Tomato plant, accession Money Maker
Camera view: bottom (45 deg); turntable rotation: 180 degrees
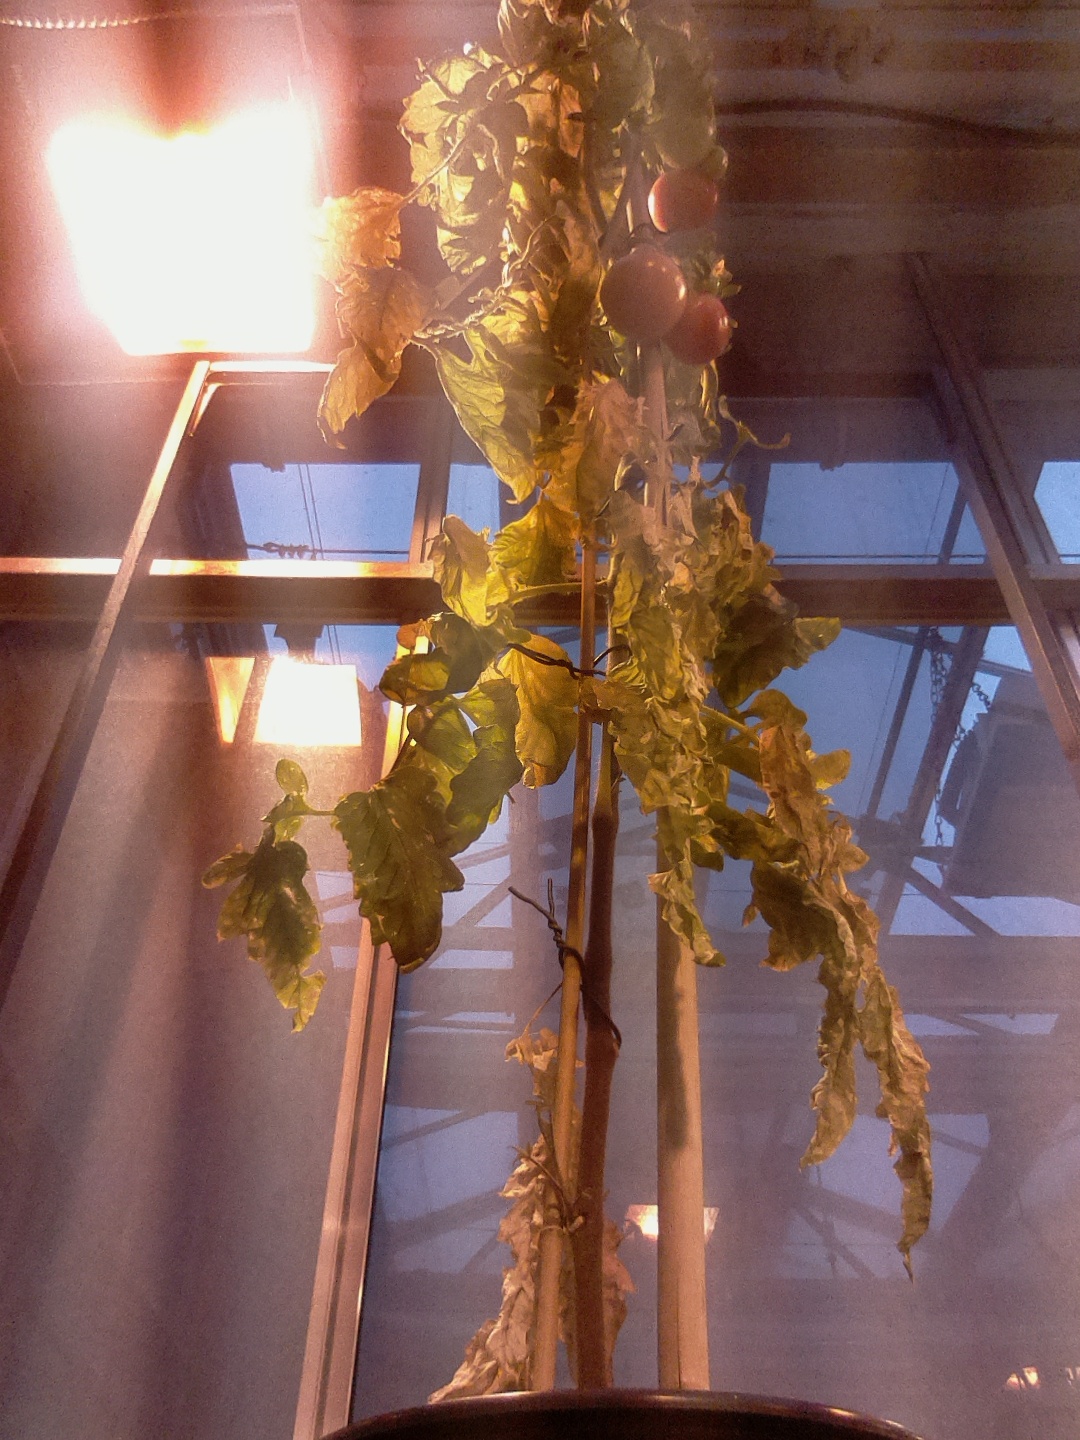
BBCH growth stage 84: 40%-50% of fruits show typical fully ripe color